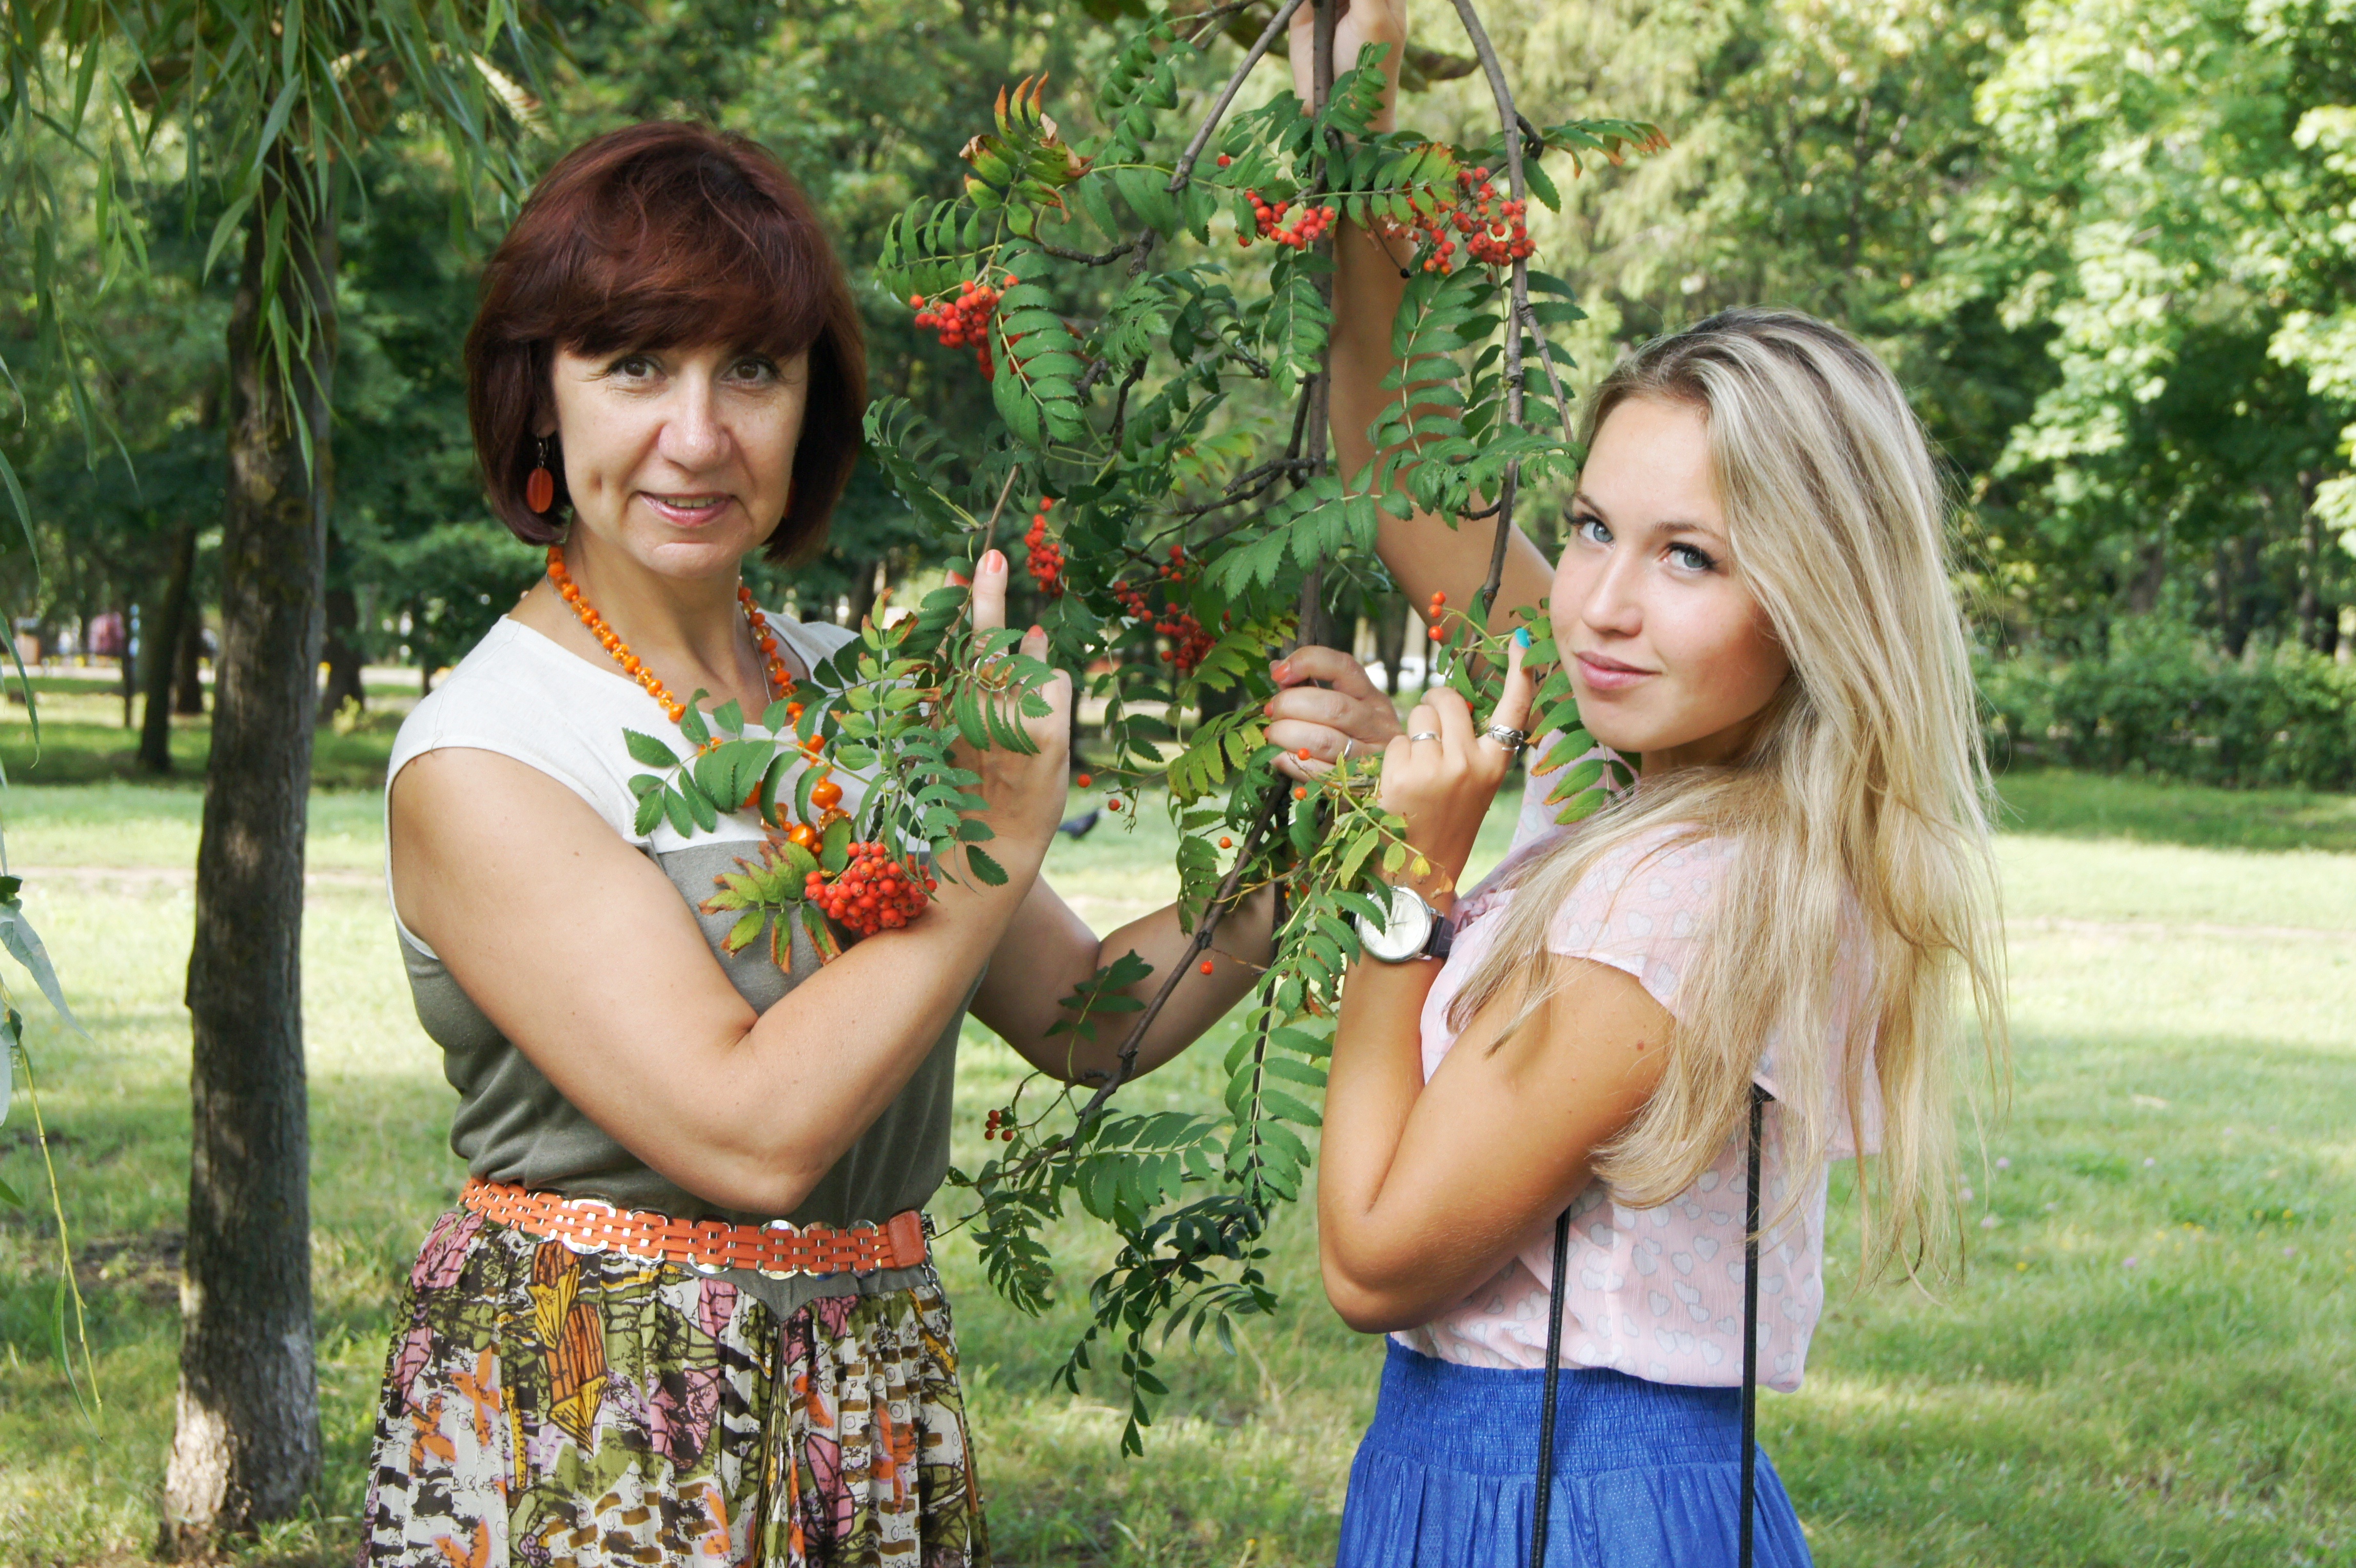
tree, nature, branch, people, lawn, meadow, flower, city, photo, summer, green, park, garden, heat, smile, mom, trees, picnic, outdoors, girls, dress, beauty, day, russia, rowan, daughter, living nature, city park, belgorod, mom and daughter